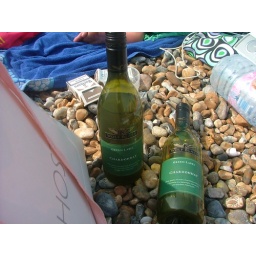
Before Lou recycled it - cheap wine in plastic bottles